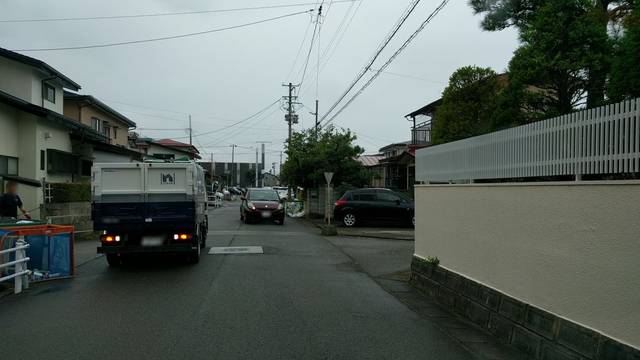
Region: Japan
Coordinates: 37.497, 139.945